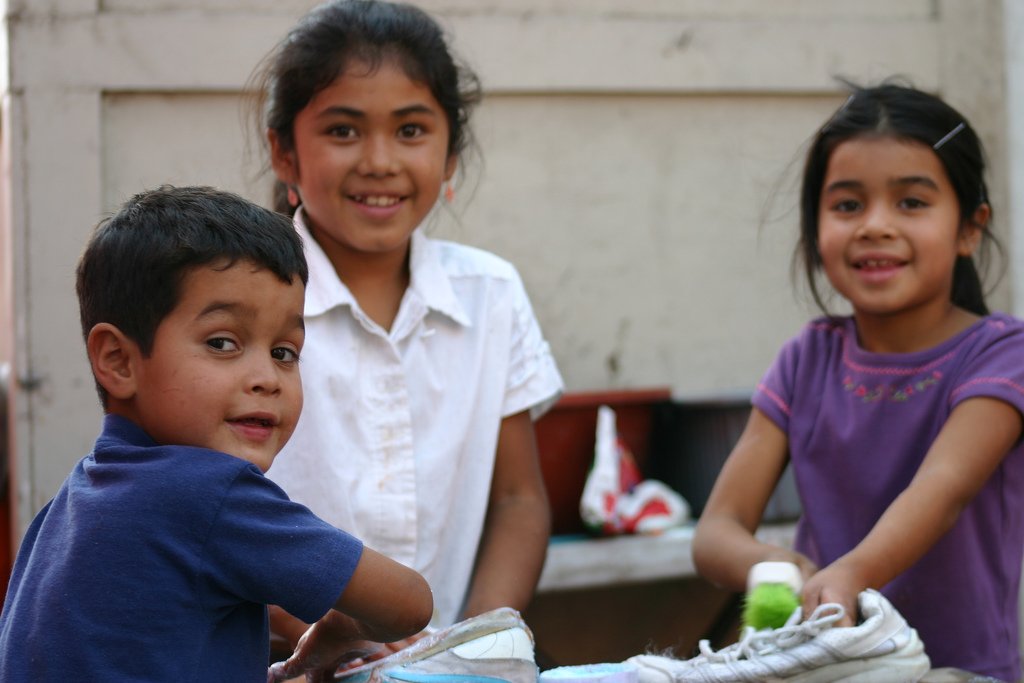
Label: not_food